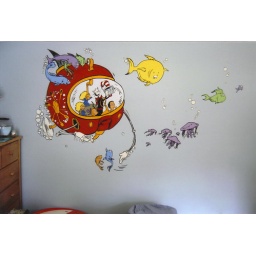
The cat in the hat